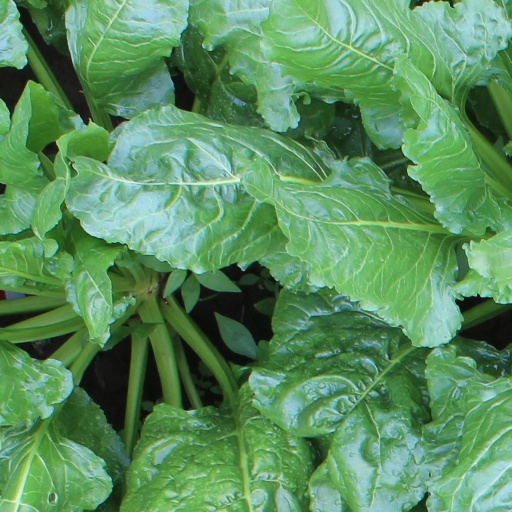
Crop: sugar beet